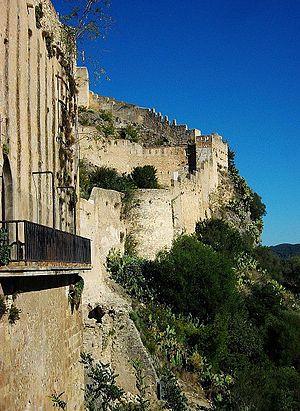
Bixquert, parfois Bisquert, est une vallée rattachée à la ville de Xàtiva, dans la Communauté valencienne. Il s'agit également d'un nom de famille dont l'origine est étroitement liée à cette vallée.